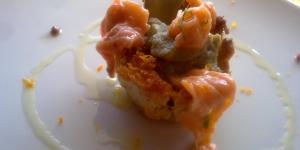
montaditos frios de atun